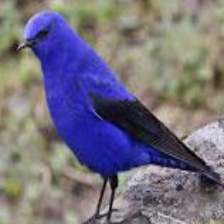
Species: GRANDALA
Scientific name: GRANDALA COELICOLOR